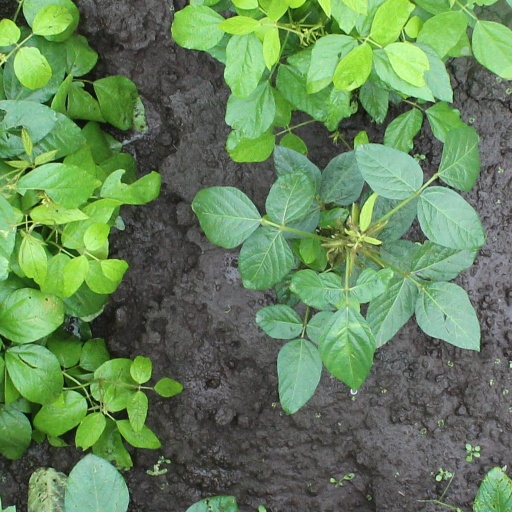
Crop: soybean